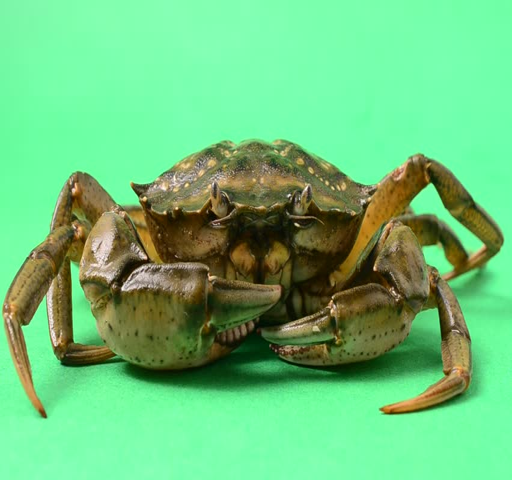
live crabs on a green background